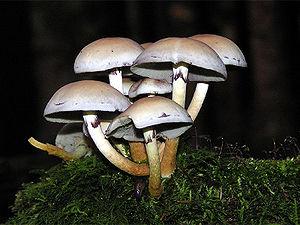
Un cryptogame est un organisme végétal qui se caractérise par des organes reproducteurs cachés ou peu apparents, ce qui les oppose aux phanérogames, les plantes à graines.